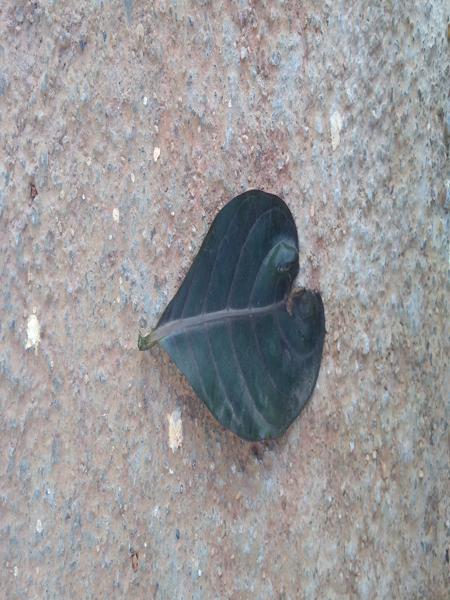
Plant: Caricature